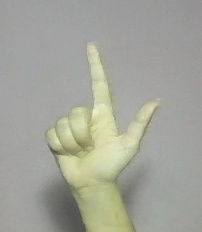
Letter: laam